De Vrije Gedachte

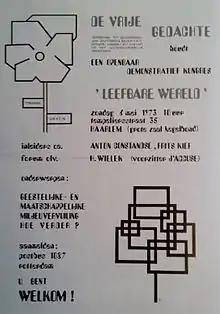
Placard for a public DVG congress on a 'livable world' in 1973.

In 1949, DVG and the HV co-founded the A.H. Gerhard Foundation, that only after a long struggle managed to provide elderly care for the unchurched and unbelievers in 1959. In the early 1960s, De Vrije Gedachte went through a relatively dormant phase, losing many of its members, reducing its activities and publishing irregular and low-quality magazines that changed names four times. In the late 1960s, a small revival occurred through new young members, who resisted the world that was organised by the old generation. They protested against the Vietnam War, and created their own culture around pop music, flower power and sexual liberation. DVG played an important role in rethinking sexual morality, promoting women's emancipation, and reducing the influence of the churches; it often partnered with the Dutch Society for Sexual Reform (NVSH) in sex education activities. In 1978, the association changed its full name to "Vrijdenkersvereniging De Vrije Gedachte" ("Freethinkers' association The Free Thought"). New bylaws were agreed upon that focused on atheism and collaboration with other humanist organisations.